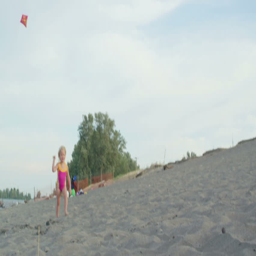
a toddler runs down the beach flying a kite